Joint Ground-based Air Defence Command

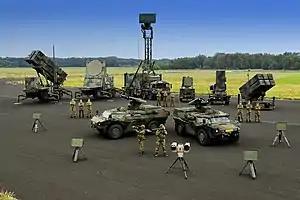
DGLC showcasing some of their systems, 2017.

802 Patriot Squadron is responsible for the deployment of the MIM-104 Patriot surface-to-air missile system. The squadron consists of a staff and six flights: a logistic flight, a command and control flight, and four Patriot flights each consisting of a complete fire unit. The fourth Flight was activated on July 1st 2024